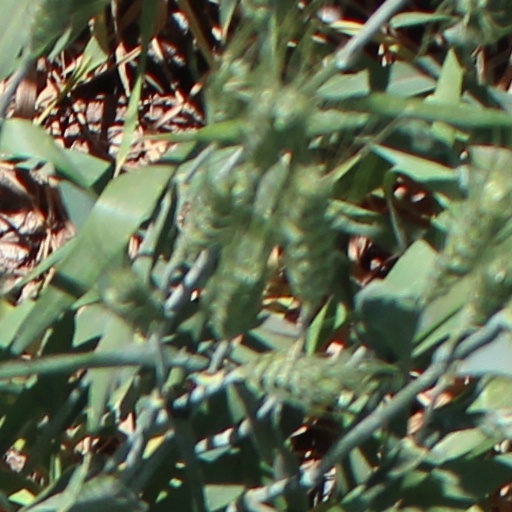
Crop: wheat